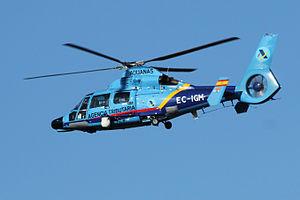
Les forces et corps de sécurité de l'État, en droit espagnol, sont un ensemble de forces de sécurité à caractère professionnel et permanent, que la loi organique 2/1986 met au service des administrations pour le maintien de la sécurité publique.